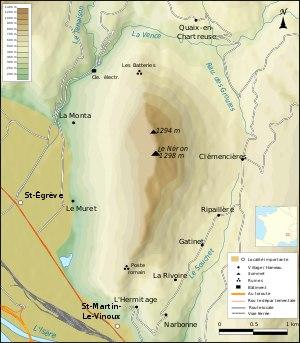
Le Néron est un sommet du département français de l'Isère culminant à 1 299 mètres d'altitude dans le massif de la Chartreuse, dans les Alpes. Parfois appelé Casque du Néron au XIXᵉ siècle en raison de sa forme, son nom signifierait littéralement « le noir » et n'a de rapport ni avec l'empereur romain ni avec l'existence d'un poste antique à vocation de vigie et de refuge dans sa partie méridionale. La montagne a la forme d'une coque de bateau renversée avec une arête principale orientée du nord au sud très prononcée et se compose essentiellement de calcaire urgonien. Son exposition lui vaut de posséder notamment une flore méditerranéenne, bien que celle-ci ait été fragilisée par l'incendie de l'été 2003 qui a ravagé toute sa partie supérieure. La montagne fait d'ailleurs partie du parc naturel régional de Chartreuse.